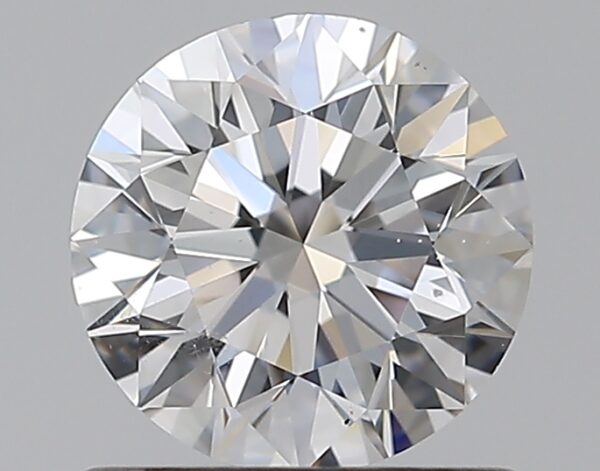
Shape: round
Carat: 0.8
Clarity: SI1
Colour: D
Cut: EX
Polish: EX
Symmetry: EX
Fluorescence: M
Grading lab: GIA
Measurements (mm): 5.88 x 5.93 x 3.71